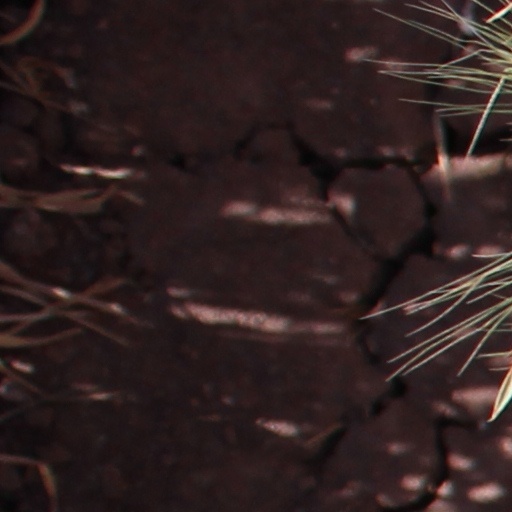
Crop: wheat